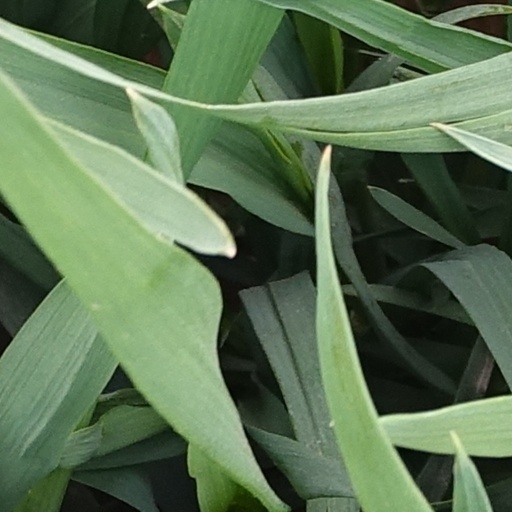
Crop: wheat